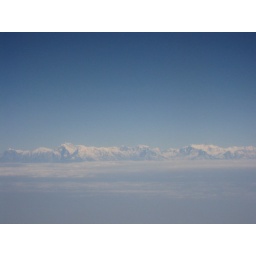
This was our view, flying to Kathmandu from New Dehli. The Himalayas (Himal = mountain in Nepali) looked amazing.